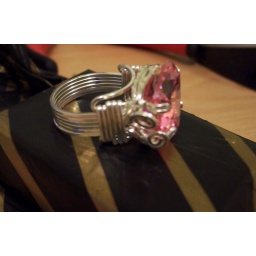
Huge Pink CZ trillion cut heart shaped stone set in sterling silver wire. (Side View).